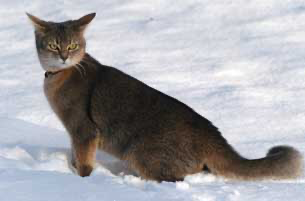
Animal: cat
Breed: Abyssinian